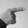
ASL letter: G